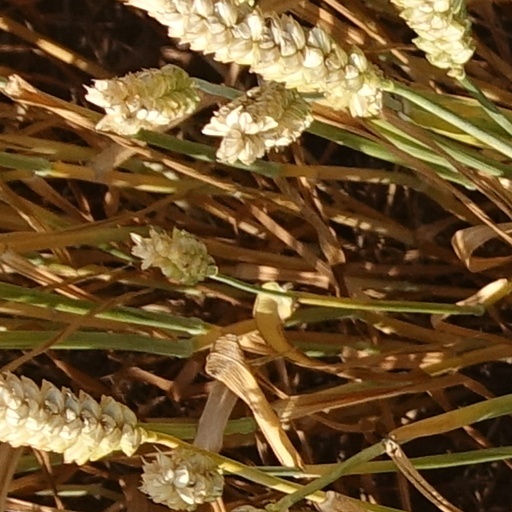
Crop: wheat